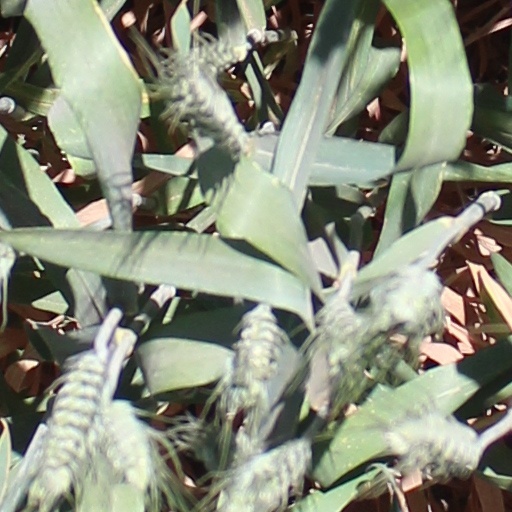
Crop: wheat